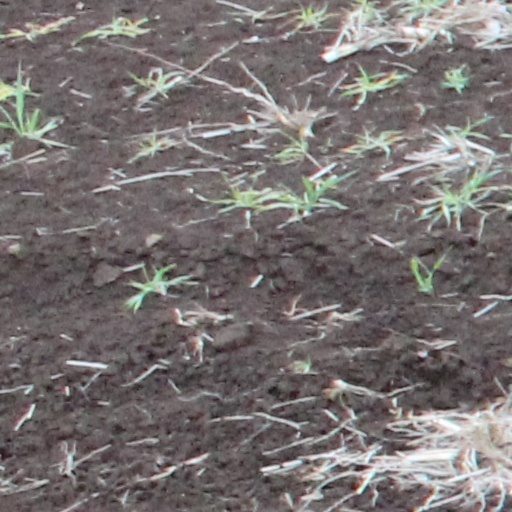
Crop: wheat